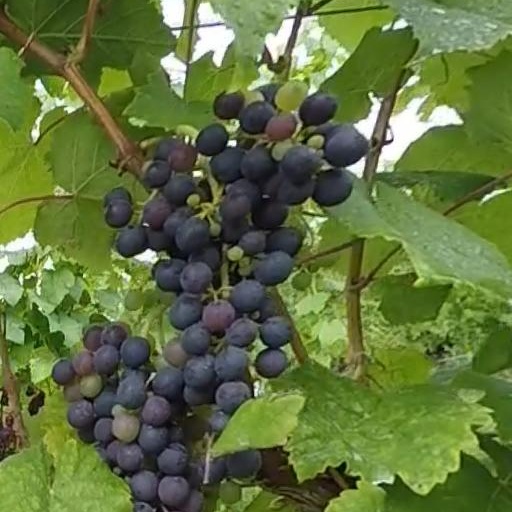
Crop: grape